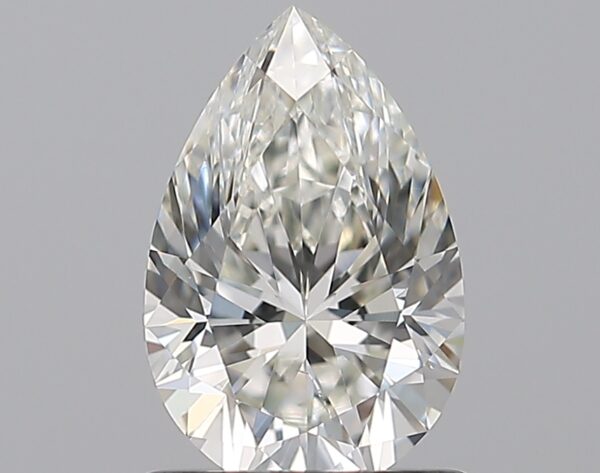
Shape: pear
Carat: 0.9
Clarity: SI1
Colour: J
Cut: EX
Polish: EX
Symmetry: VG
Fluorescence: N
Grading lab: GIA
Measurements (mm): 8.19 x 5.38 x 3.45